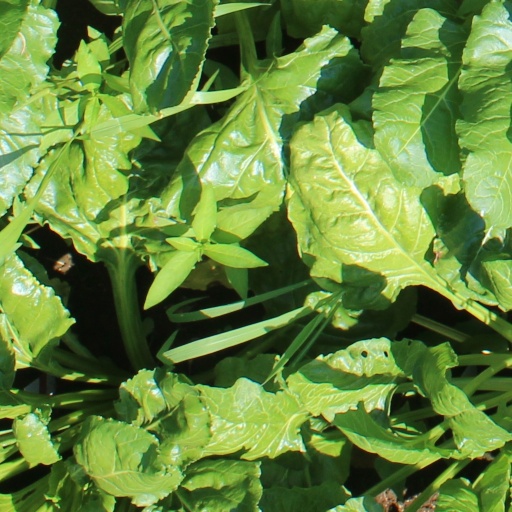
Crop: sugar beet